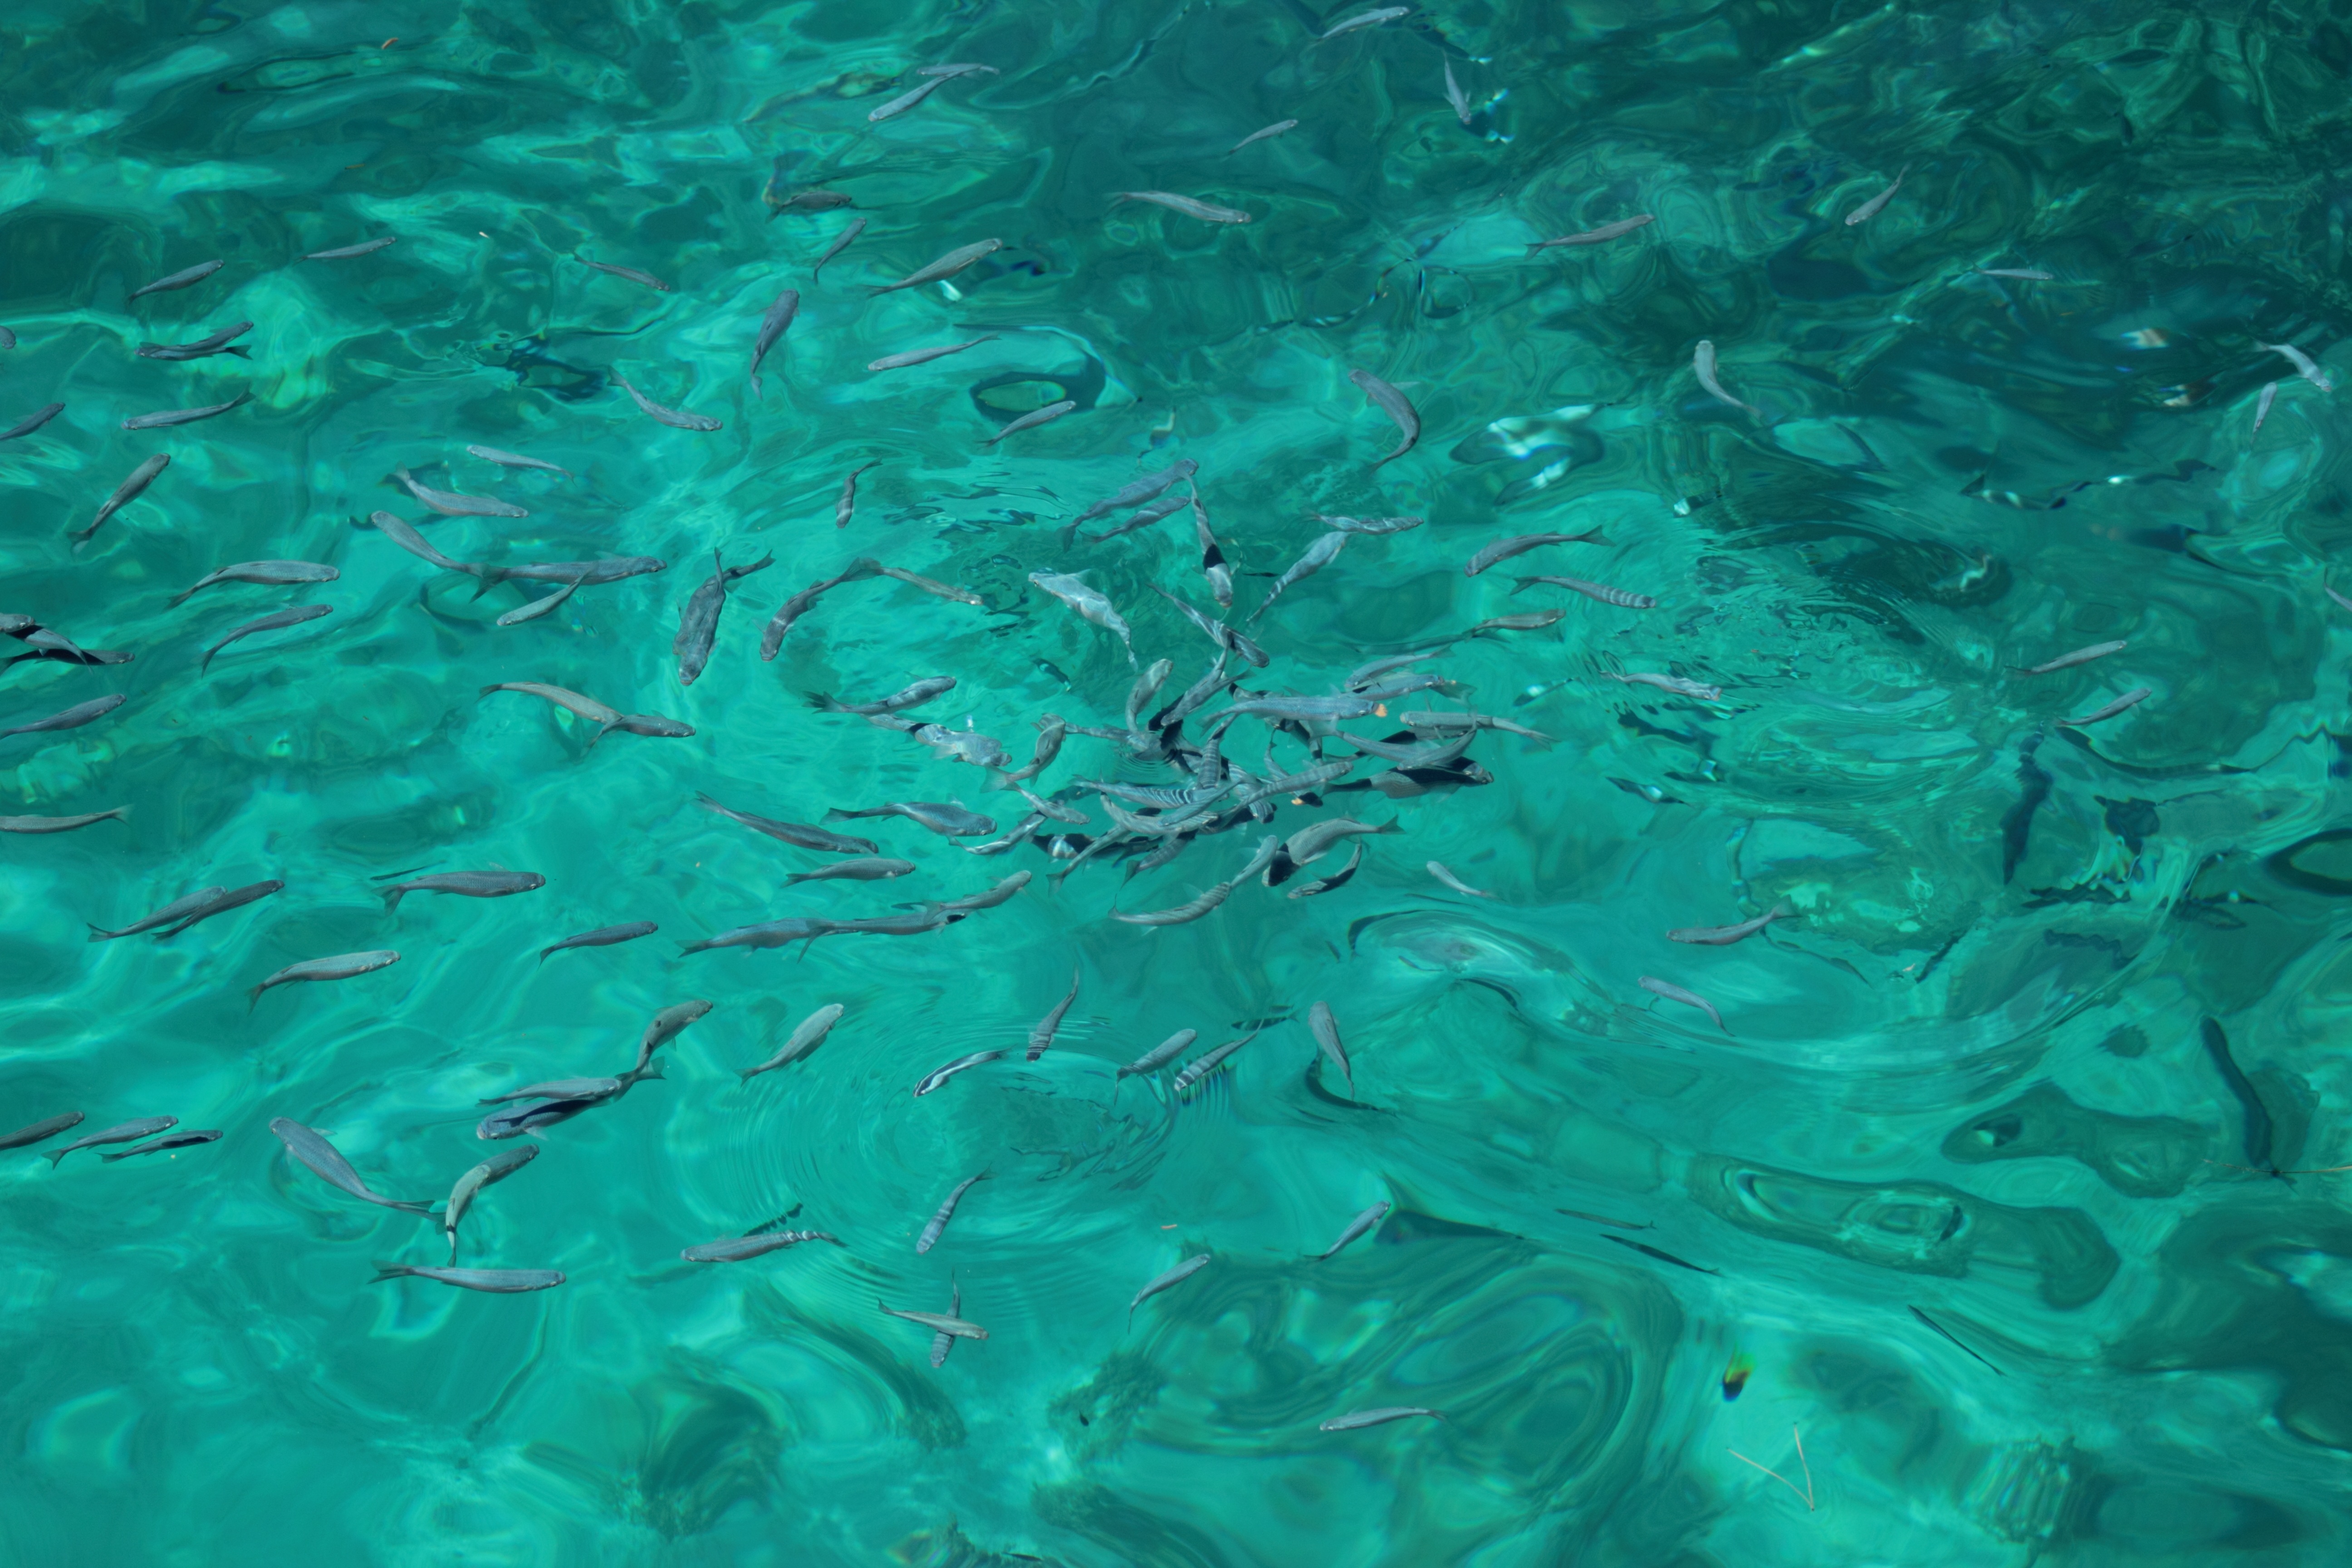
sea, water, nature, ocean, animal, underwater, green, biology, blue, fish, coral, coral reef, surface, reef, algae, marine, fishes, marine biology